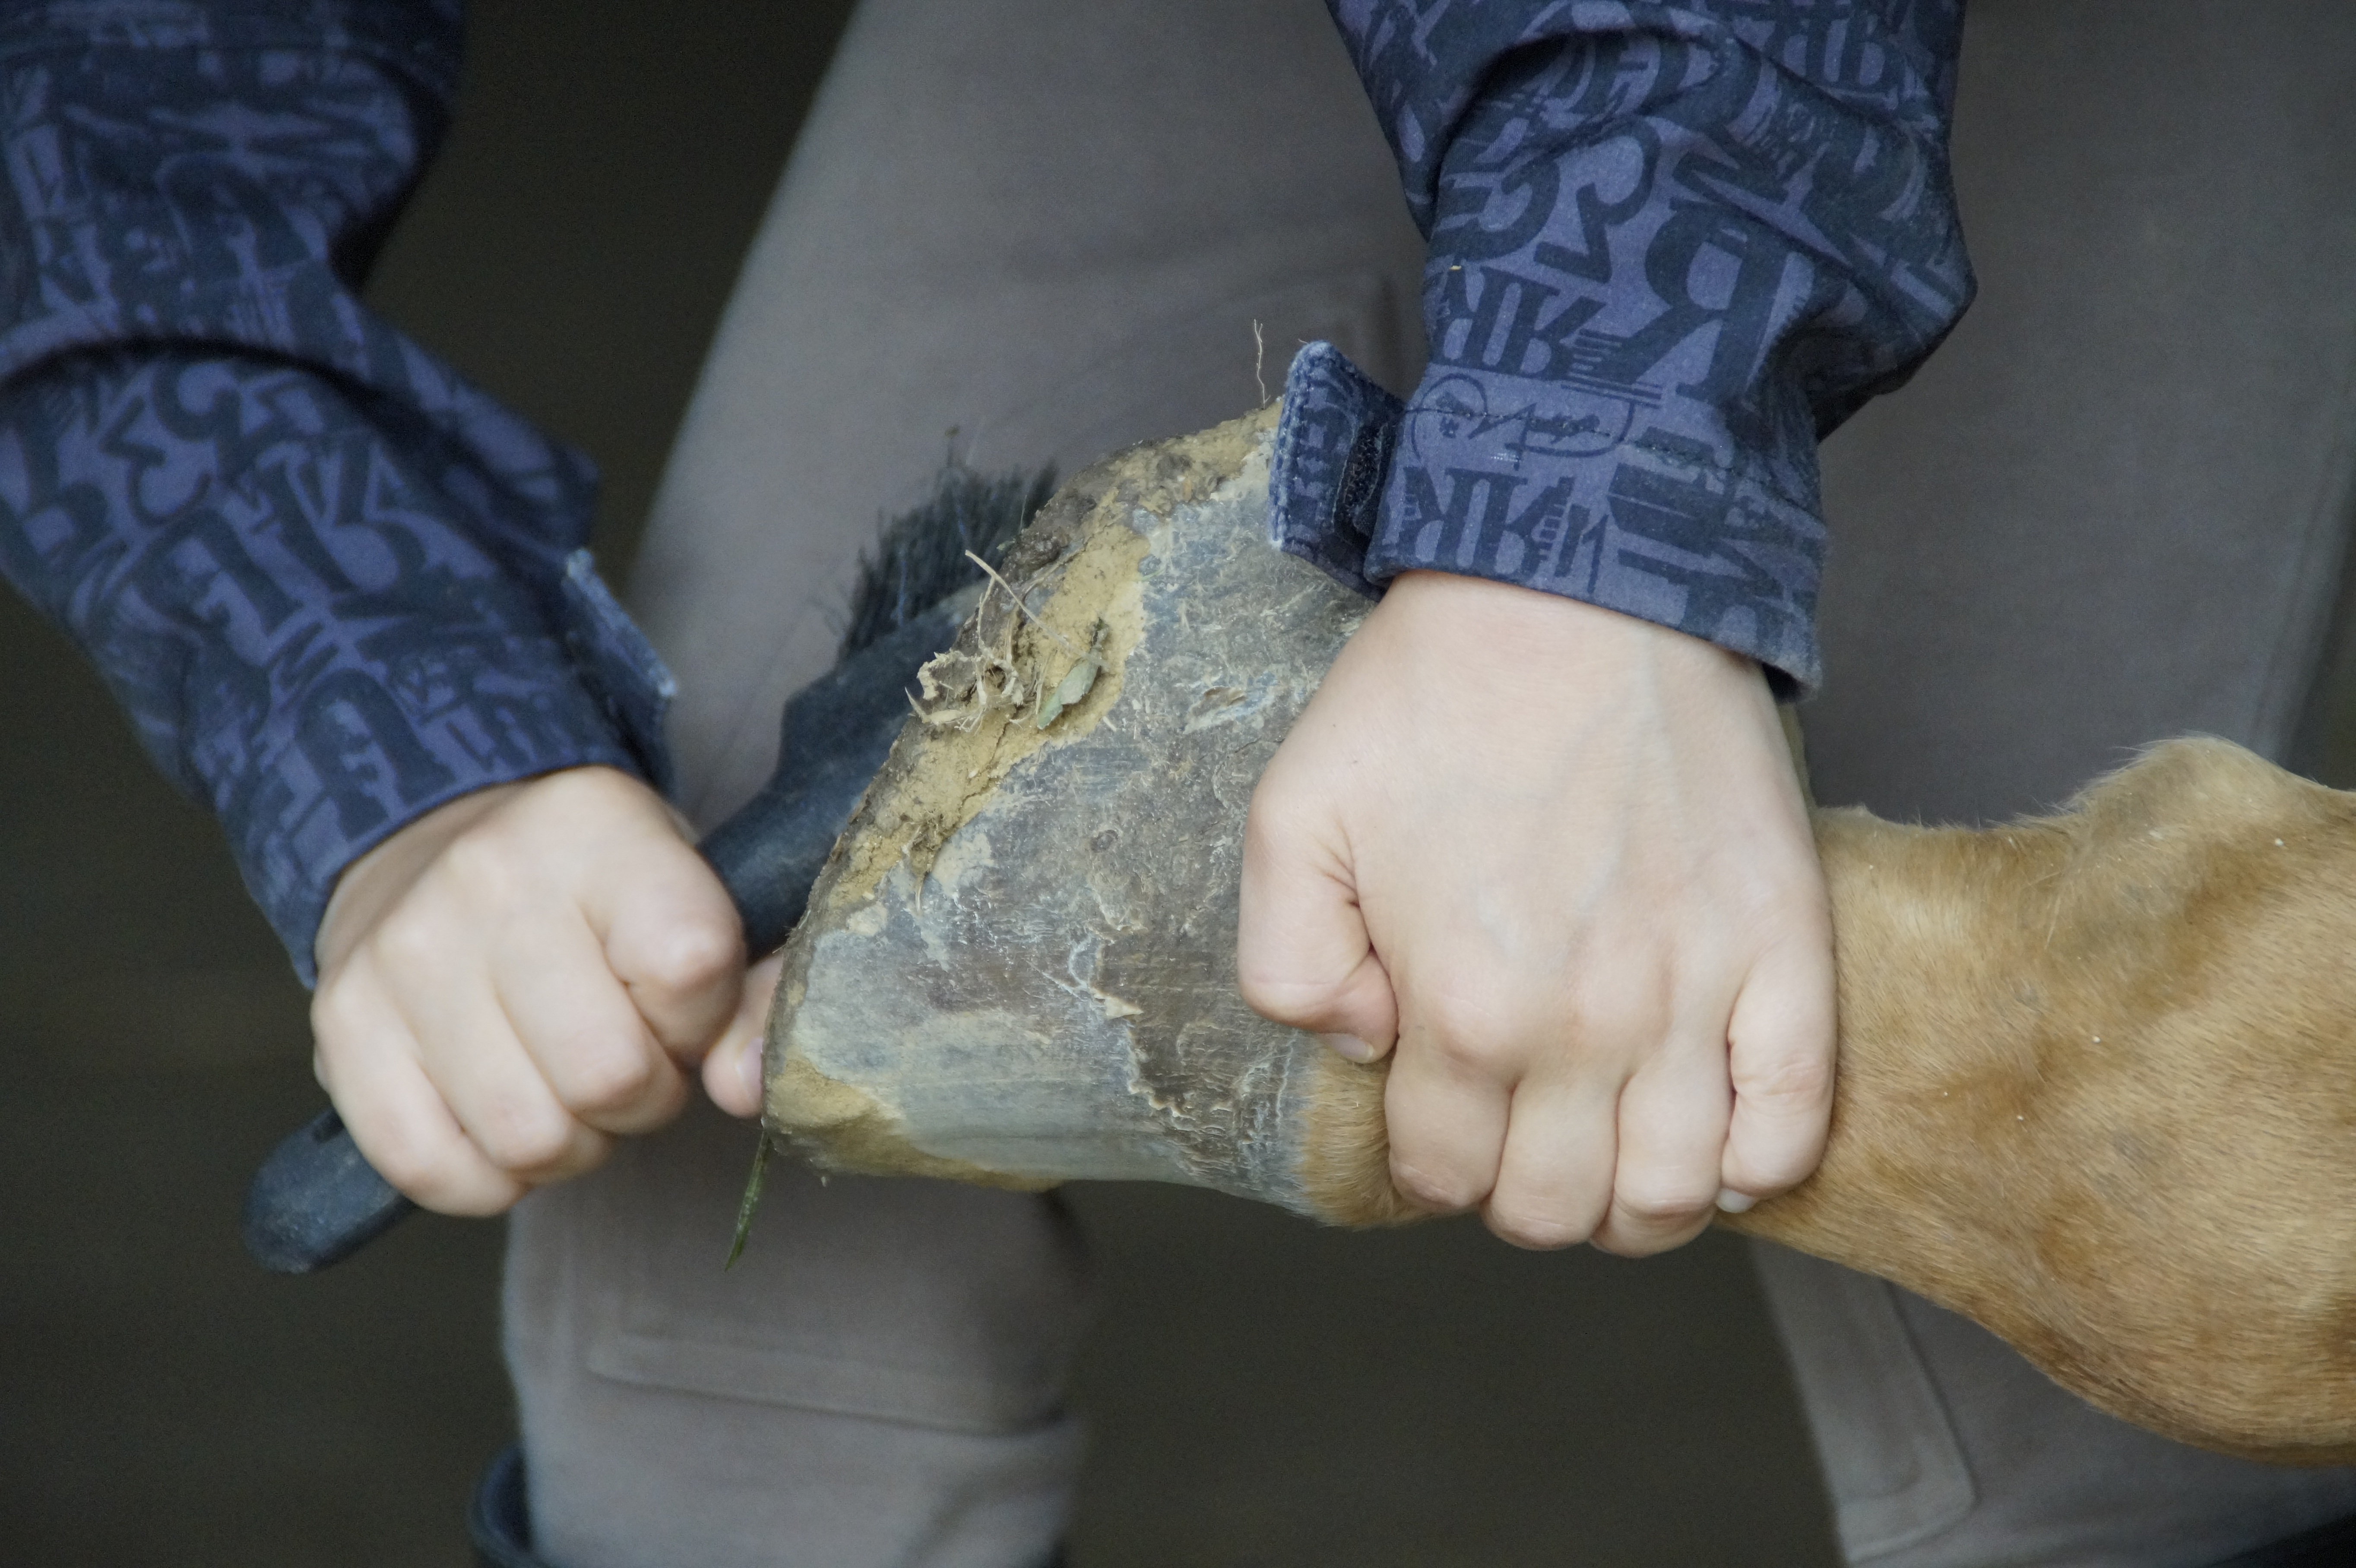
hand, man, male, leg, finger, dirt, foot, horse, dirty, arm, human body, hands, stall, keep, reiter, detention, stable work, sense, huf, horse hoof, hoof care, hoof gouge, animal care